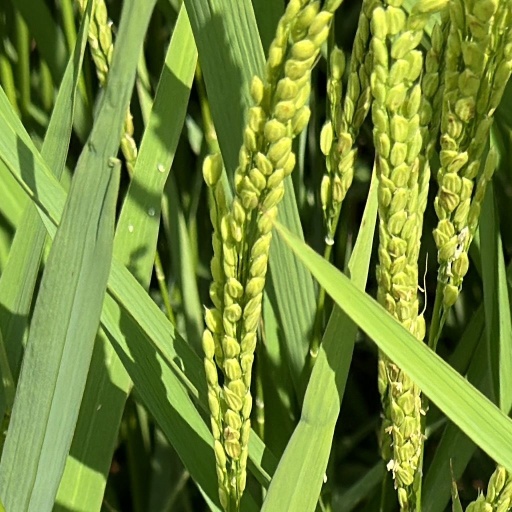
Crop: rice